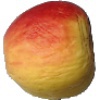
Label: Apple Red Yellow 1